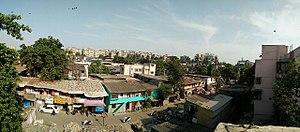
Kurla est un quartier de l'est de Mumbai, en Inde. Le quartier tire son nom du village éponyme des Indes orientales dont il est issu. Il relève de la zone 5, quartier «L» de la Bombay Municipal Corporation. Sa gare, orthographiée comme Coorla jusqu'en 1890 est l'une des plus fréquentées du chemin de fer de banlieue de Mumbai sur les lignes de chemin de fer centrales et portuaires de Mumbai, tout comme le terminus Lokmanya Tilak pour les trains de voyageurs / express en gare.